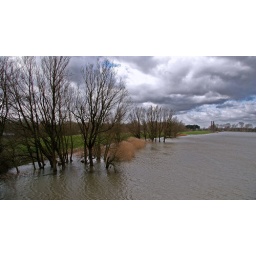
High water in the 'Wantij' river